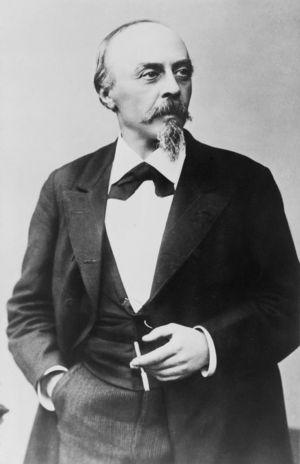
Un fume-cigarette est un tube légèrement évasé, à l’extrémité duquel est inséré un cigare ou une cigarette de manière à les fumer sans qu’ils touchent les lèvres. La personne qui l'utilise aspire alors à travers l'embout du fume-cigarette. Souvent fabriqué en argent, en jade ou en bakélite, il était populaire chez les femmes et à la mode, du milieu des années 1910 jusqu'au début des années 1970.
28 janvier : Fra Diavolo, opéra-comique de Daniel-François-Esprit Auber, créé à l'Opéra-Comique.
Hans von Bülow est un pianiste, chef d'orchestre, compositeur et musicographe allemand.
Gustav Heinrich Ernst Martin Wilhelm Furtwängler /ˈvɪl.hɛlm ˈfʊrt.ˌvɛŋ.lər/, né le 25 janvier 1886 à Berlin et mort le 30 novembre 1954 à Baden-Baden, est un chef d'orchestre et compositeur allemand.